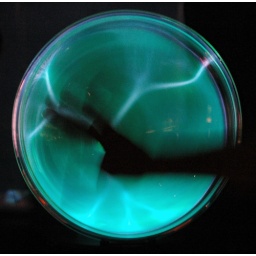
Gos' hand in front of glass bowl lit by green neon